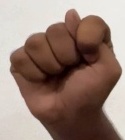
ASL sign: T